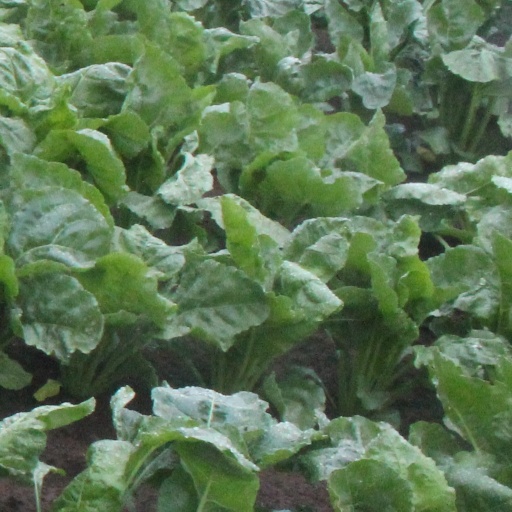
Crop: sugar beet